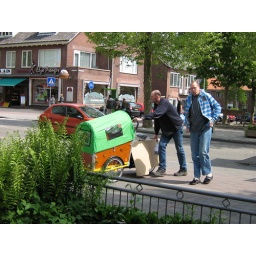
This box bike is popular here in holland.I got my gift for mothers day from my loving husband.